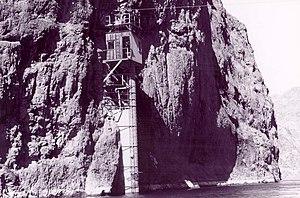
Fluviomètre Willow Beach, Lake Mead National Recreation Area, Nevada.